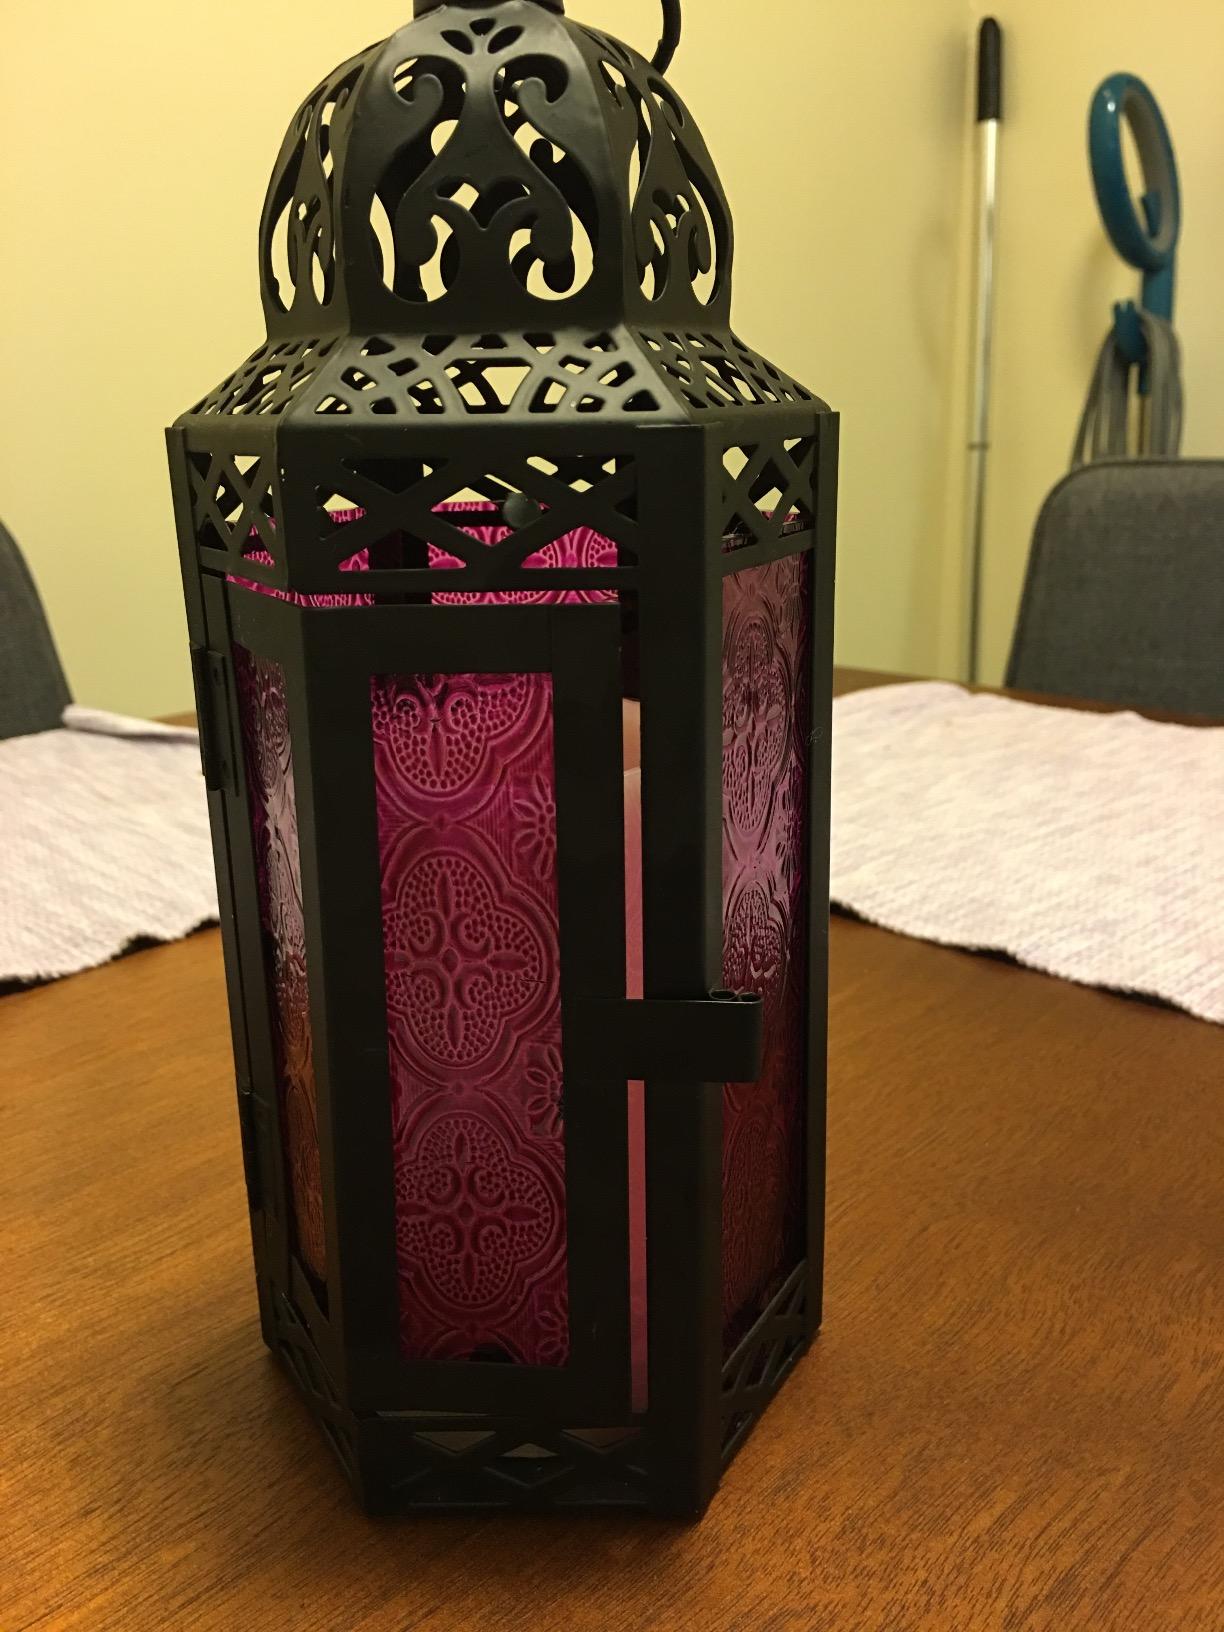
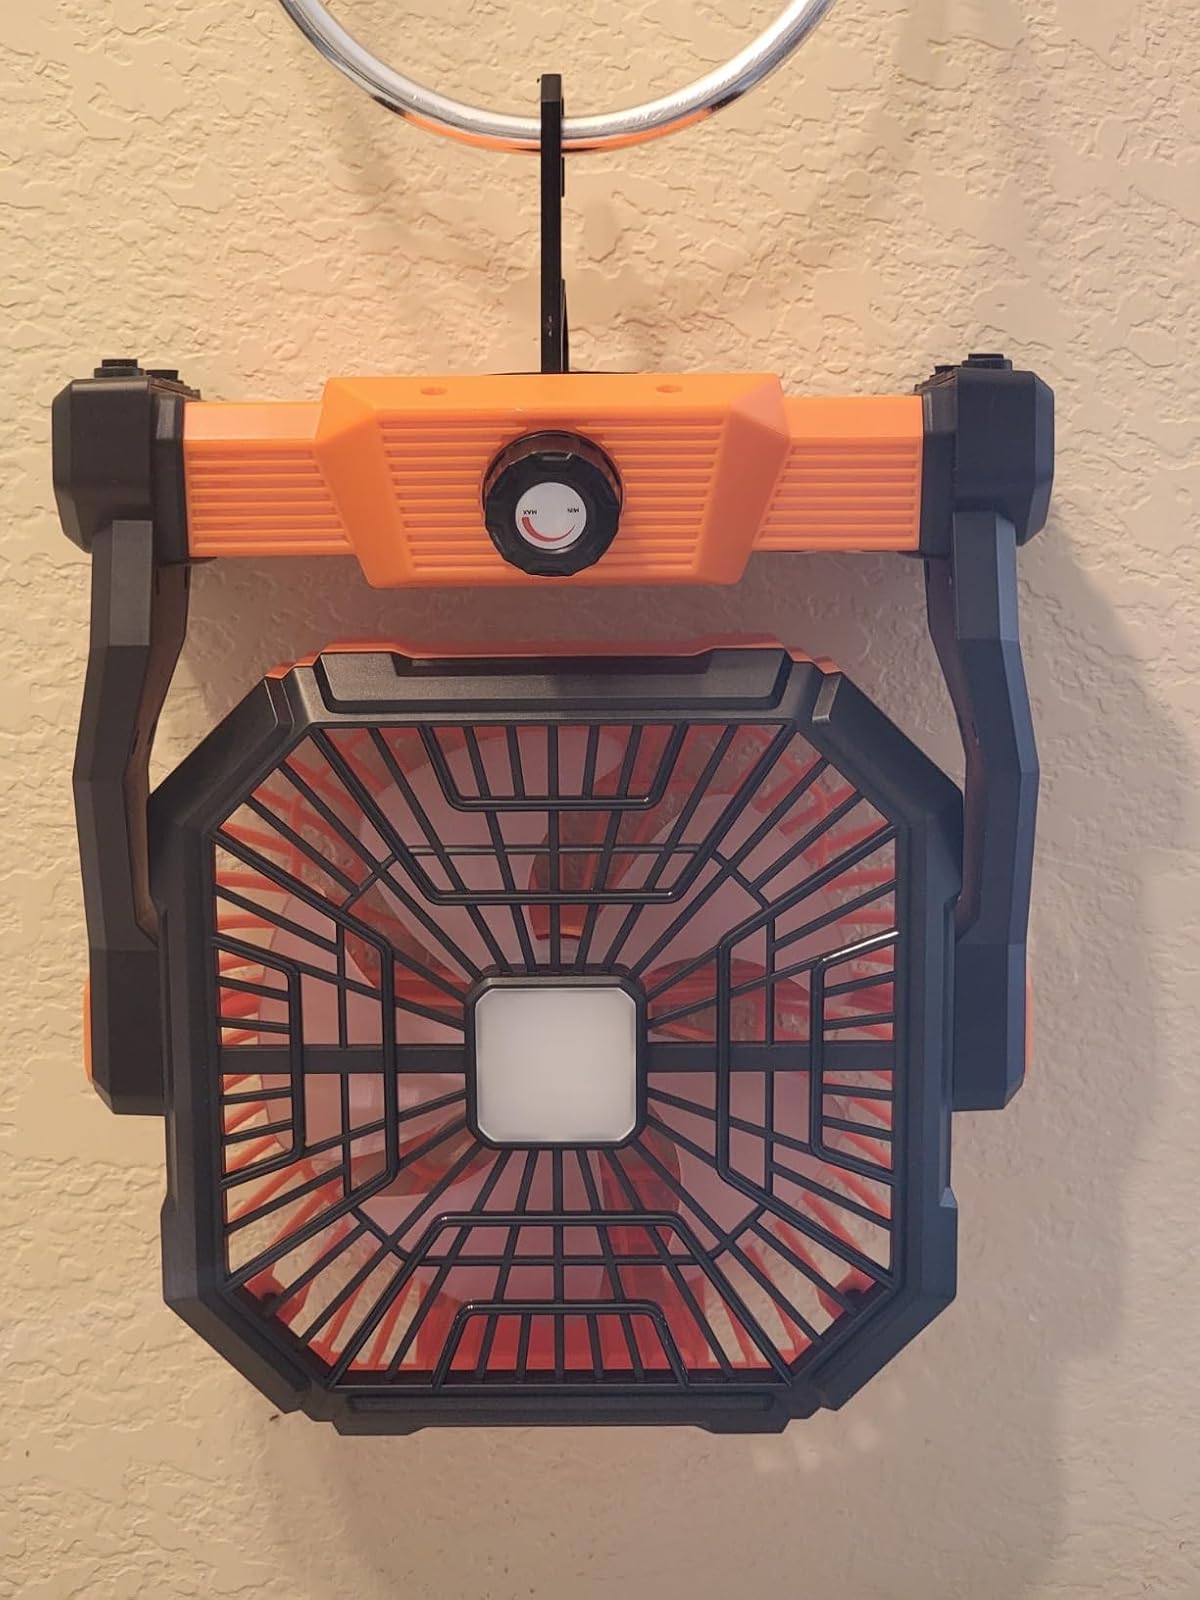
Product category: lantern
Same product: no